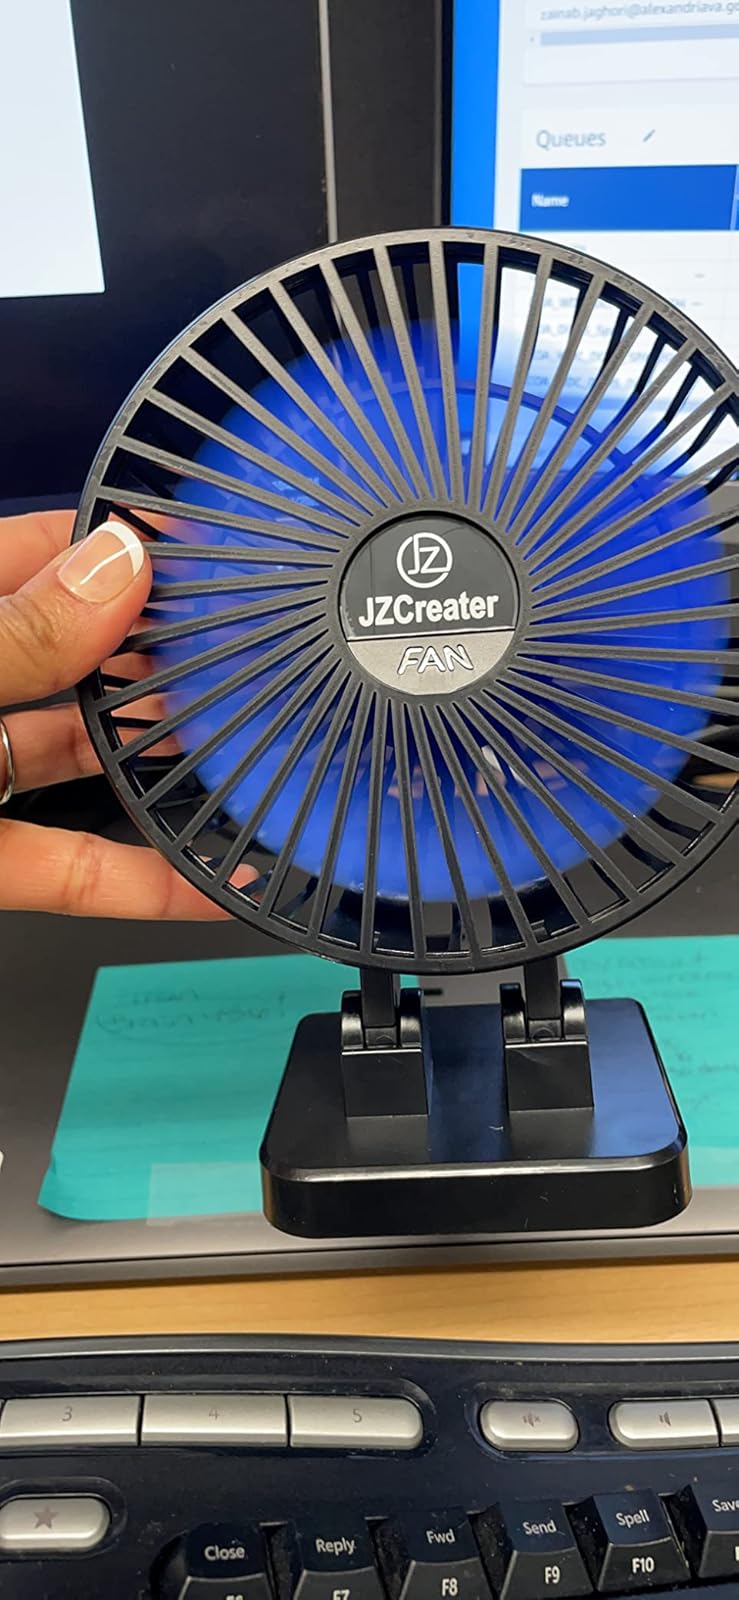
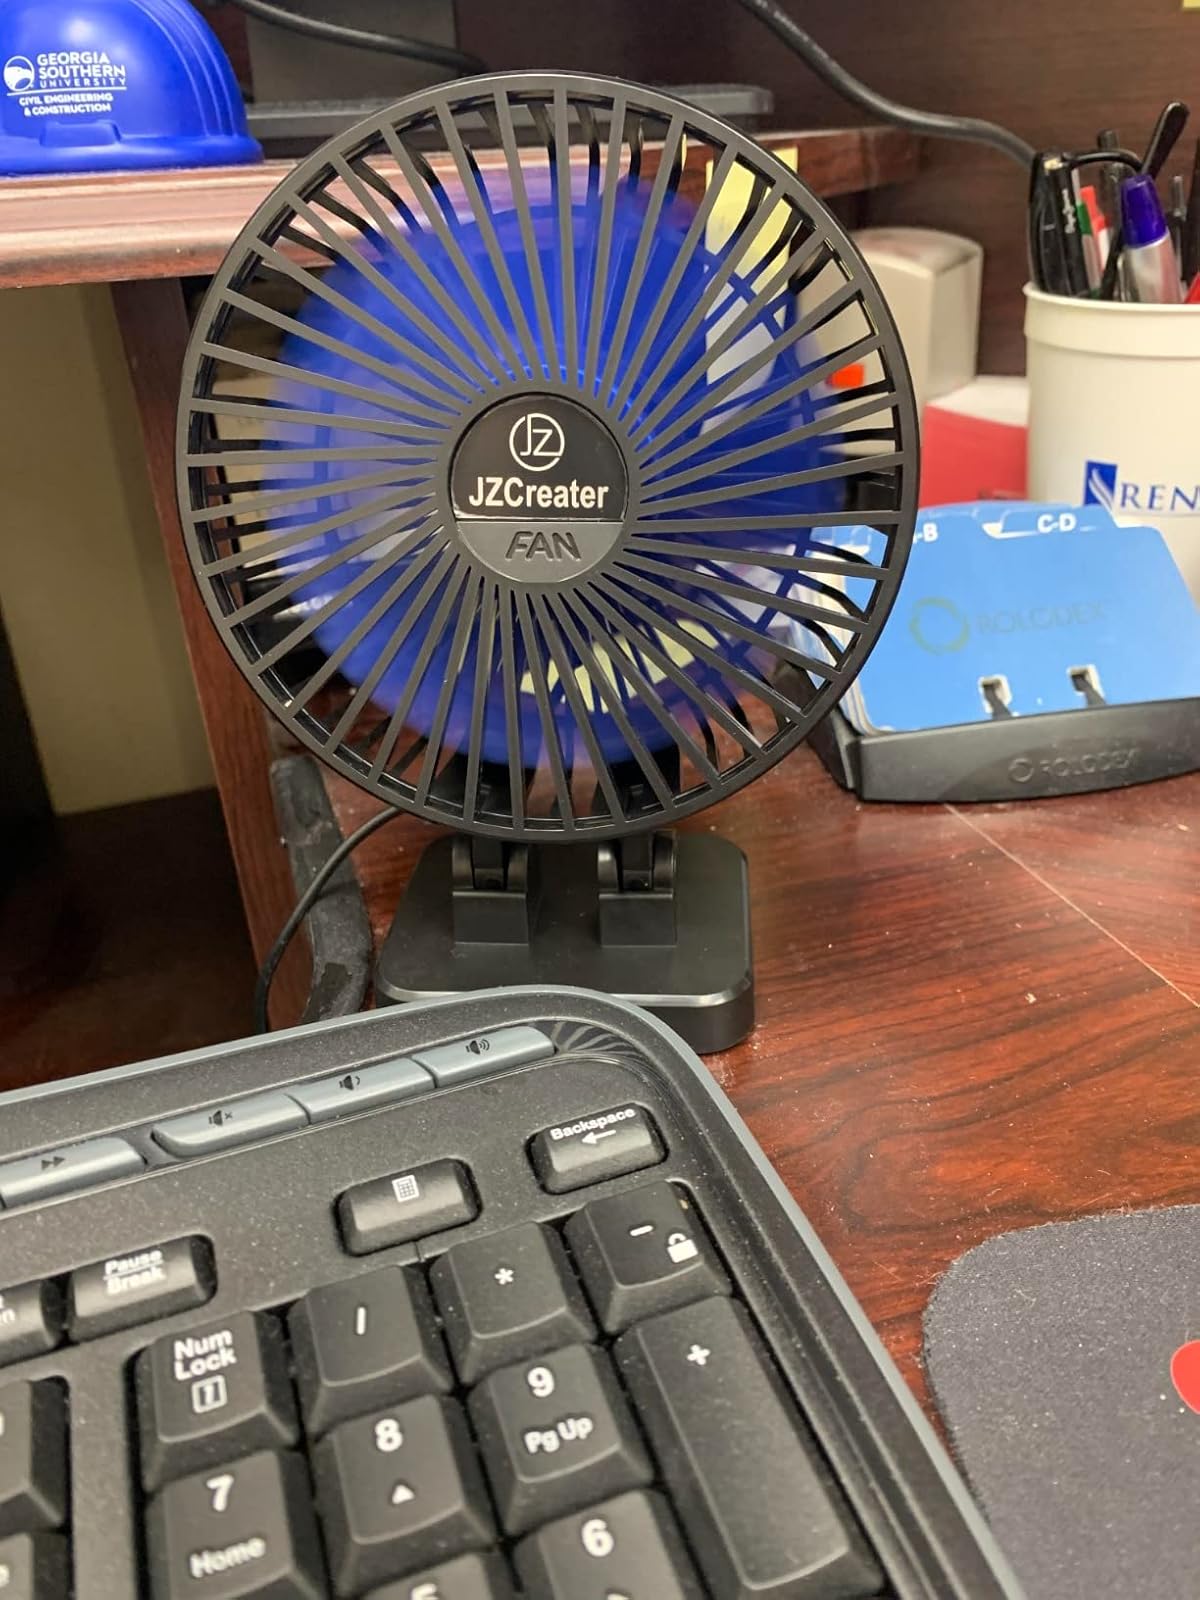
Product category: fan
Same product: yes